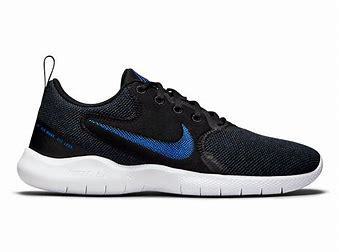
Brand: Nike
Model: Flex Experience Run 10